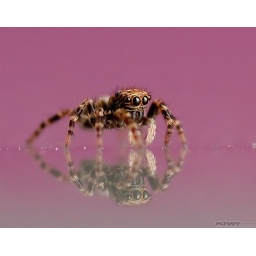
Strobist:Sony F42 1/4 camera right in sofboxSony F56 1/8 Camera left shootthrough UmbrellaMinolta 3600 bare bonced off back wall